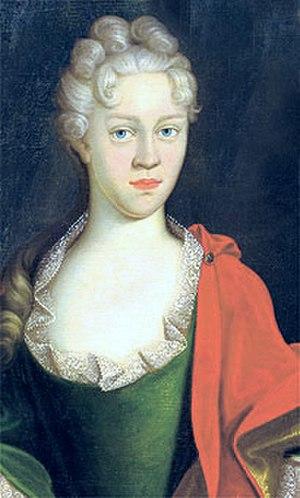
Erdmuthe-Dorothée, comtesse de Zinzendorf, née comtesse Reuss d'Ebersdorf était une Piétiste allemande et écrivaine d'hymnes.